The Little Boy Lost

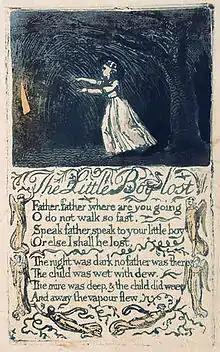
"The Little Boy Lost" illuminated drawing

"The Little Boy Lost" is a simple lyric poem written by William Blake. This poem is part of a larger work titled "Songs of Innocence" which was published in the year 1789. "The Little Boy Lost" is a prelude to "The Little Boy Found".